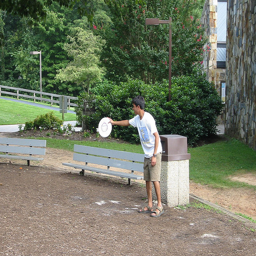
A person on a road holding a white frisbee.
A man is playing frisbee in a park.
a male in a white shirt is throwing a frisbee
A young man in a park prepares to throw a white frisbee.
Man with a Frisbee in a suburban park